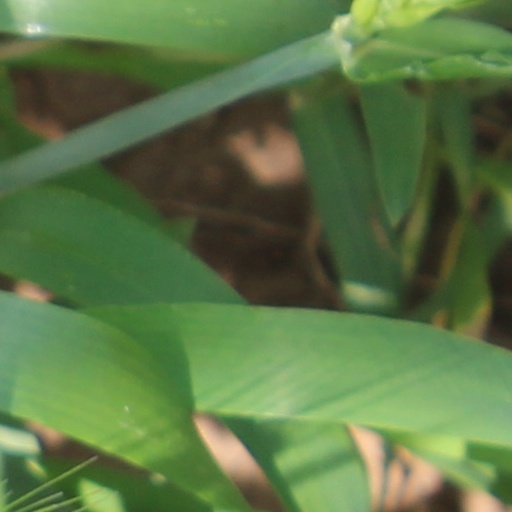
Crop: wheat